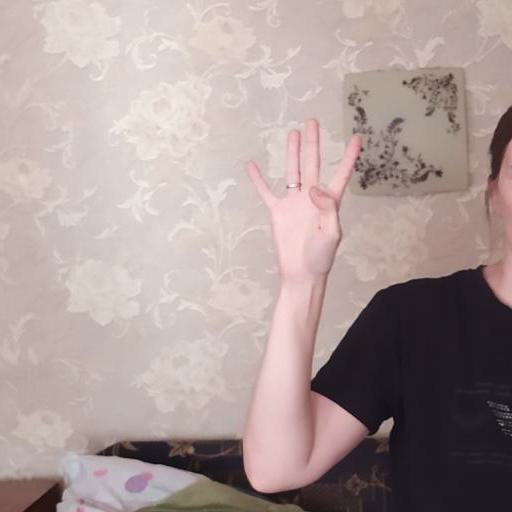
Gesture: four